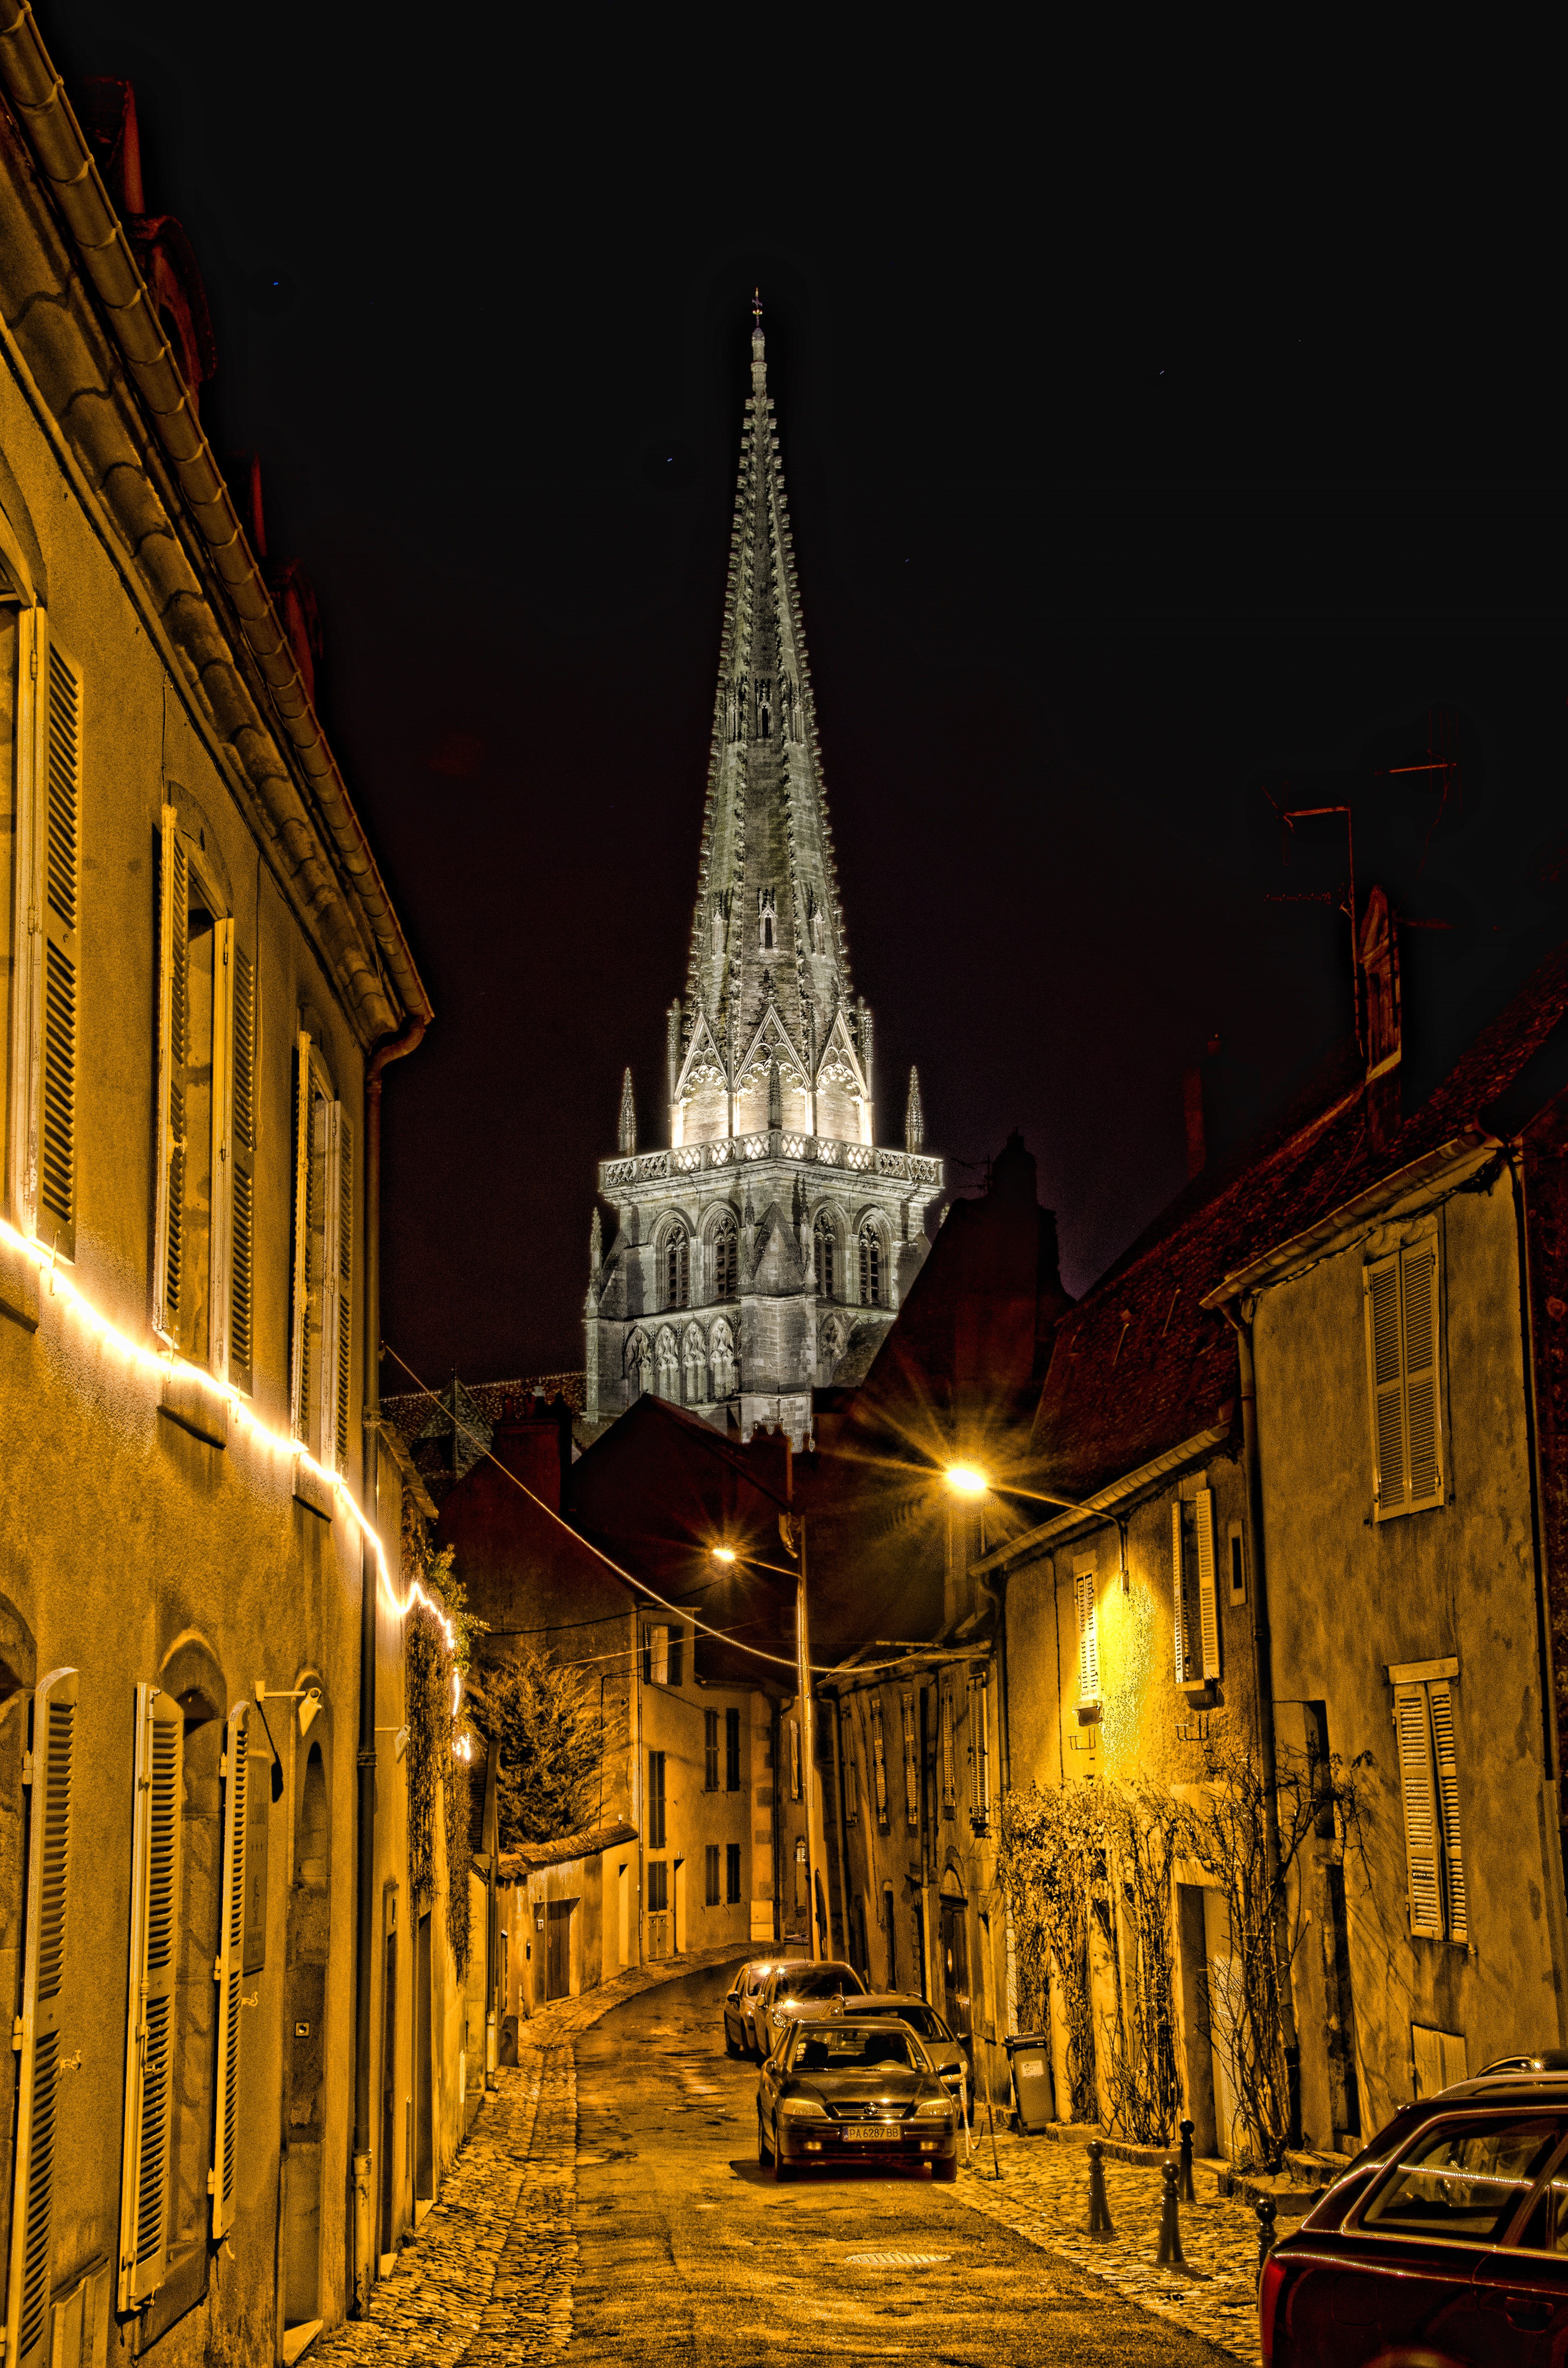
light, street, night, photography, building, city, cityscape, evening, landmark, darkness, church, cathedral, place of worship, art, shape, metropolis, authun